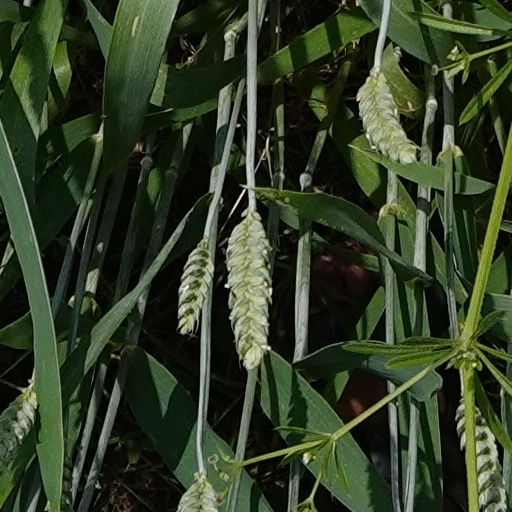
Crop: wheat